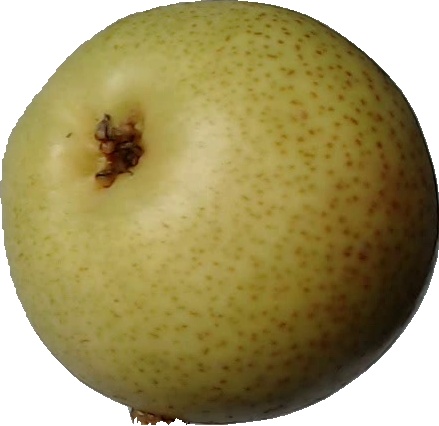
Label: pear_1